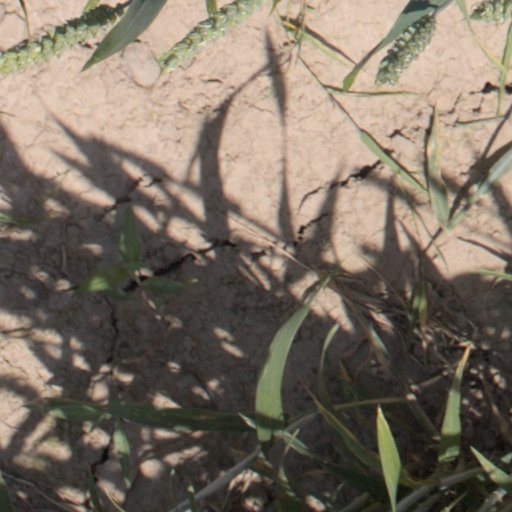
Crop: wheat